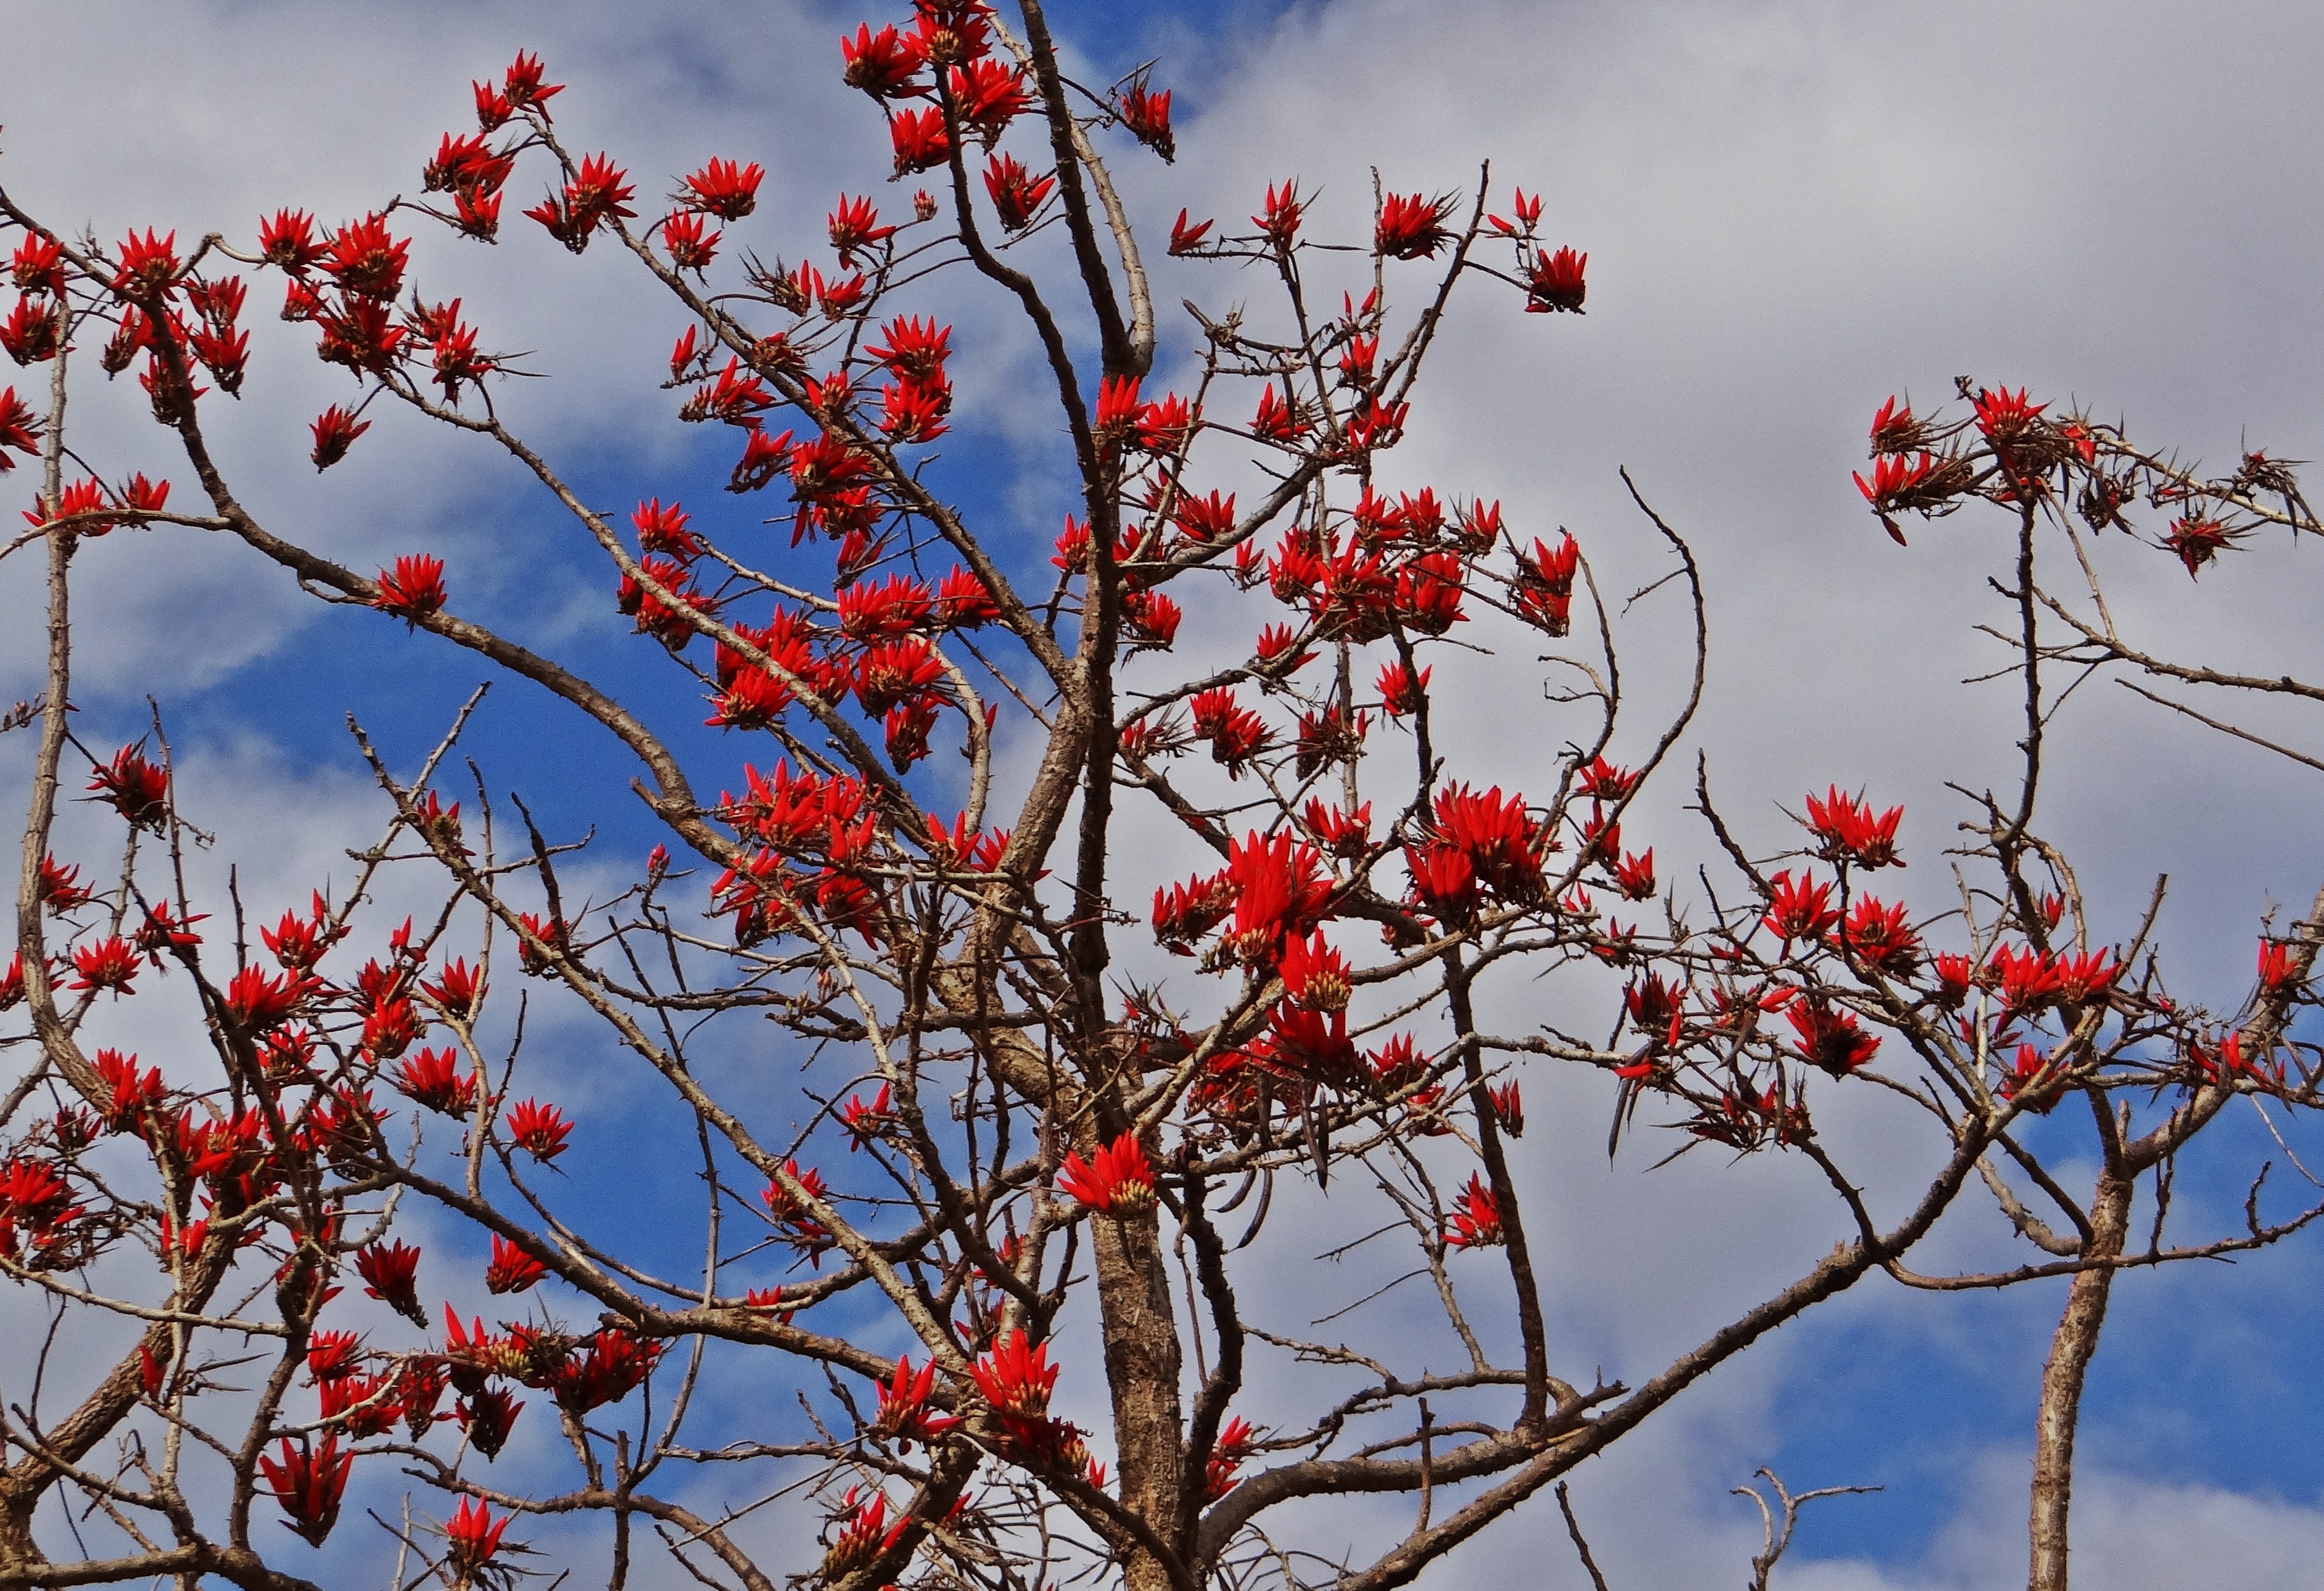
tree, nature, branch, blossom, winter, plant, sky, leaf, flower, frost, spring, red, produce, autumn, botany, flora, season, cherry blossom, twig, shrub, india, scarlet, coral tree, flowering plant, woody plant, sunshine tree, erythrina indica